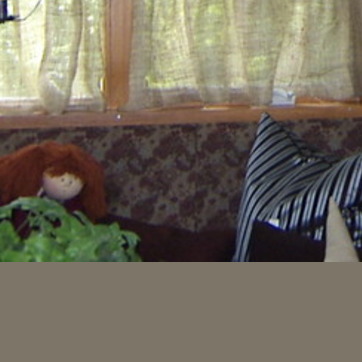
Material: fabric